The Kooks

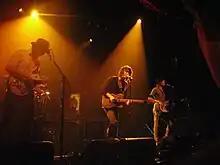
The Kooks at Irving Plaza, 11 May 2007

After they had signed to Virgin Records, the Kooks were reluctant to record an album straight away, stating a desire to focus more on their live performances and songwriting. The band has said embarking on their first live tour instead of recording an album initially helped them develop their style and sound. As Pritchard claimed, "We didn’t sit down with a blueprint. We just naturally developed and we didn’t try to shape or mould ourselves to anything." As a result, they went into the studio with hundreds of songs from a variety of genres, and it took an "incredible amount of patience" from producer Tony Hoffer to shape the content into what would become the record.